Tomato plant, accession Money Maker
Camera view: tilt-top (135 deg); turntable rotation: 270 degrees
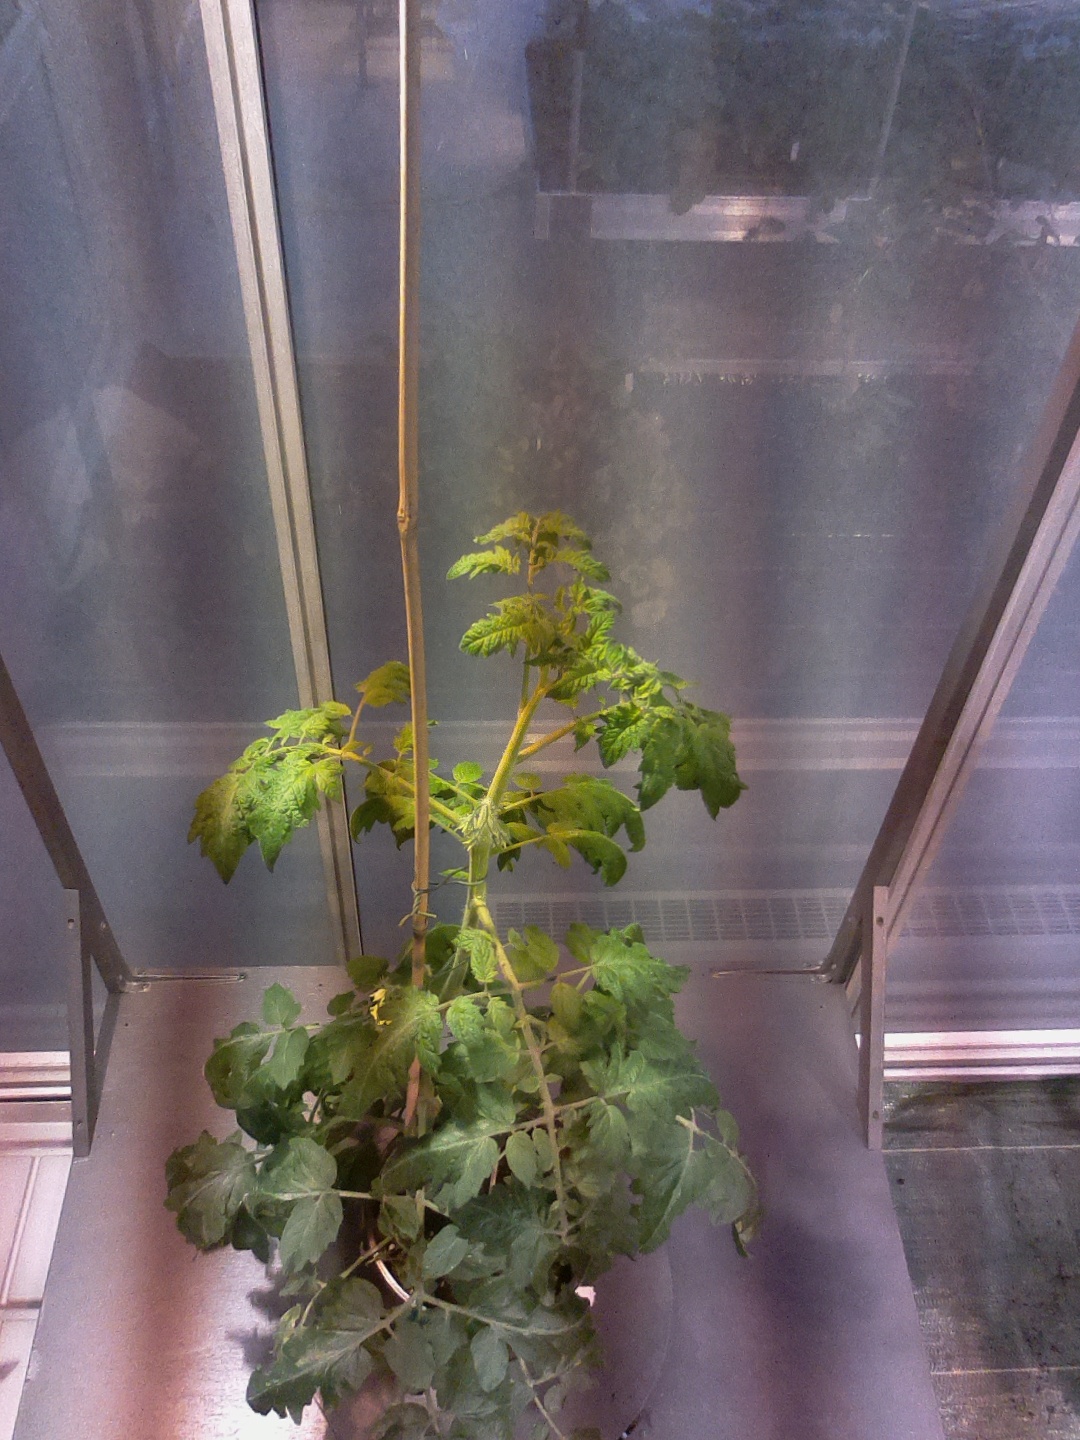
BBCH growth stage 64: 40%-50% of flowers open